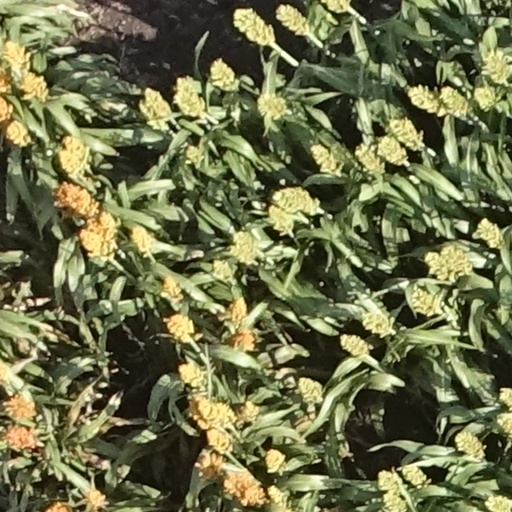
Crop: sorghum